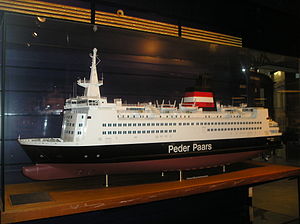
Peder Paars (skib, 1985)
Model af Peder Paars i DSB's farver på Danmarks Jernbanemuseum.
Peder Paars var en færge, der blev afleveret til DSB Færger i 1985. Mellem 1991 og 2000 gjorde den tjeneste som Stena Invicta for Stena Line. Siden 2000 har skibet tilhørt Color Line og båret navnet Color Viking.